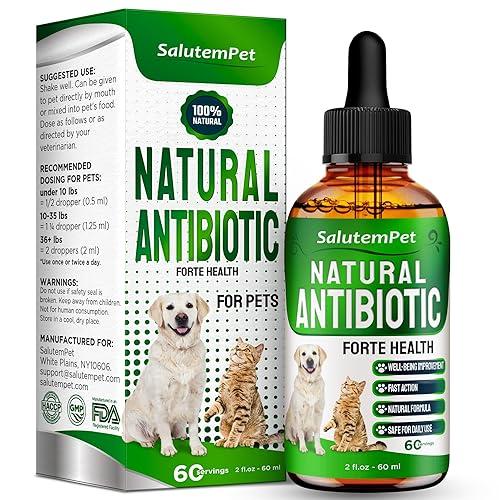
Chupa ndogo yenye picha ya mbwa na paka likiwa limejaa dawa maalumu za kutibu na kuzuia magonjwa ya wanyama. Dawa hizi hutumiwa katika kufanikisha afya bora ya wanyama kama mbwa pamoja na paka, zinazopatikana kwenye maduka ya pembejeo za kilimo.